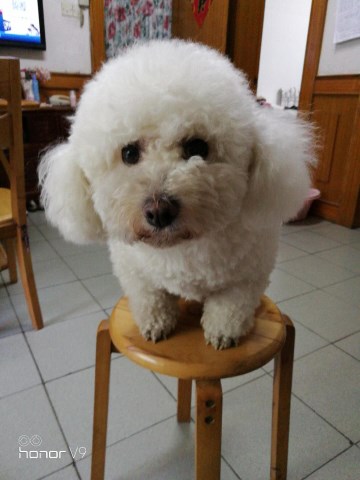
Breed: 3083-n000117-Bichon_Frise